Palazzo Nasciaro

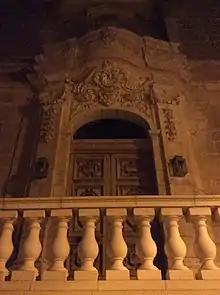
Palazzo Nasciaro

The palace has an imposing Baroque and symmetrical front façade. The façade was initially designed by Franceso Sammut but was then redesigned by his son Giovanni as a gift of love to his wife. Matching but newly designed terrace columns were fixed to the decor after renovation instead of the former iron bars. The facade features three floors at street level. At the lower level there is access to the shelter while to access the main house there are two flight of stairs on both sides leading to the main door.